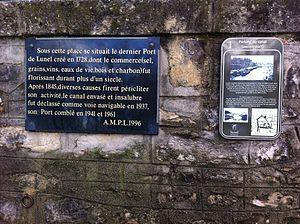
"" Sous cette place se situait le dernier Port de Lunel créé en 1728, dont le commerce ( sel, grains, vins, eau de vie, bois et charbon ) fut florissant durant plus d'un siècle. Après 1845, diverses causes firent péricliter son activité, le canal envasé et insalubre fut déclassé comme voie navigable en 1937, son Port comblé en 1941 et 1961. A.M.P.L 1996 "" "" Le port, qui était situé sous l'actuel parking du Canal, fut établi à Lunel entre 1718 et 1728
Le canal de Lunel est une voie d'eau, classée non navigable depuis 1937, qui débute au sud de Lunel et rejoint le canal du Rhône à Sète sur une longueur de 10,4 km.